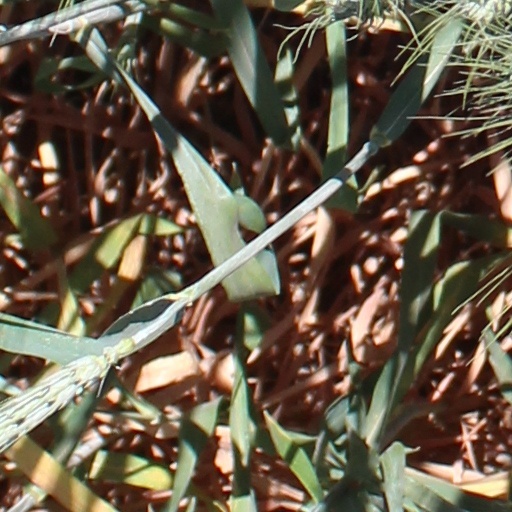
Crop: wheat